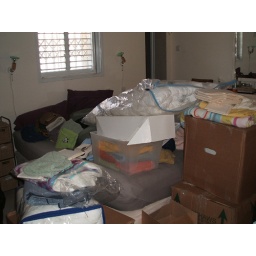
boxes on bed in master bedroom